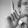
ASL letter: L